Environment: real
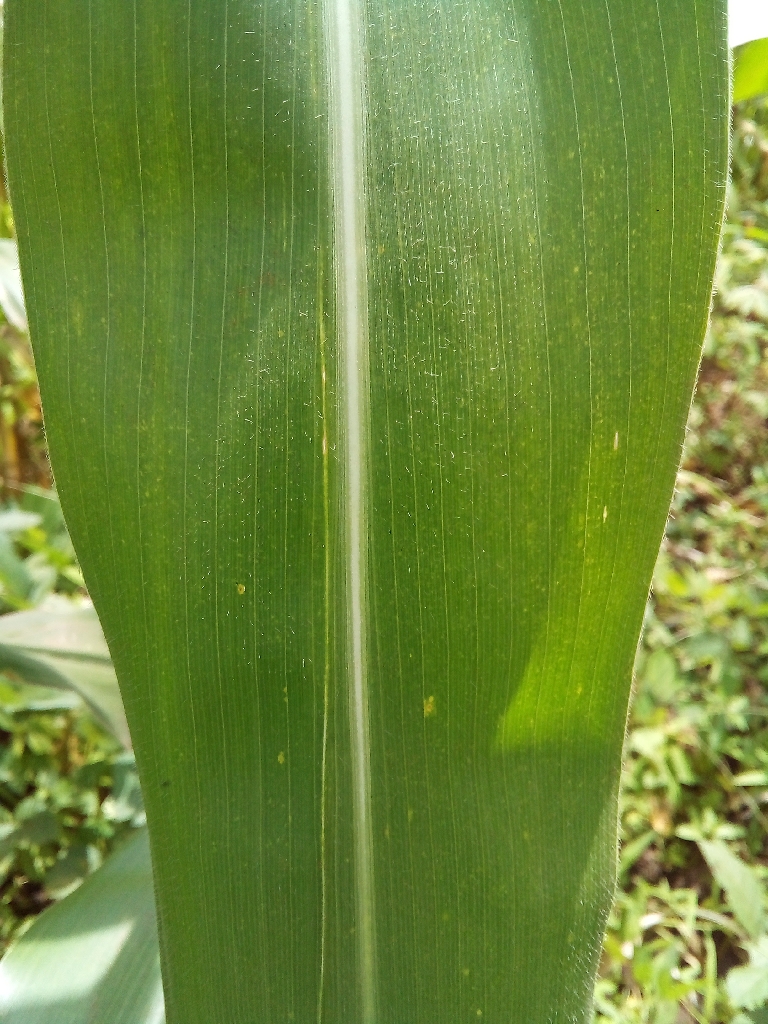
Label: healthy